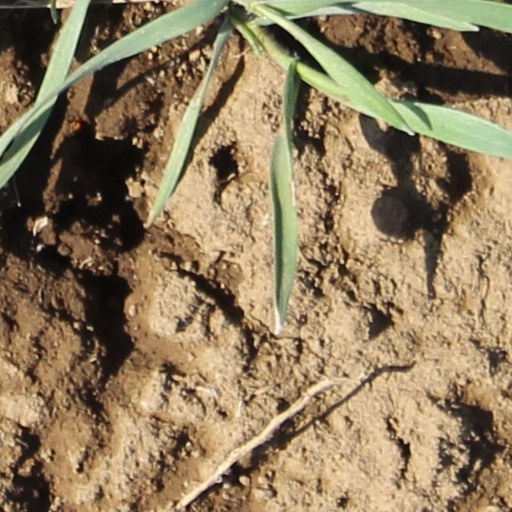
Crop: wheat